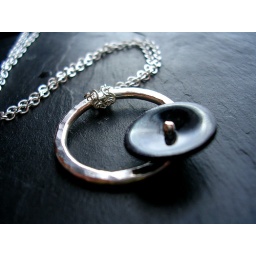
glass enamel over textured copper disk. wire wrapped on pure silver ring. new color for me!